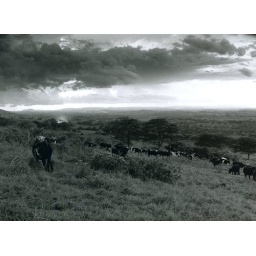
Friesian-Ankole cross cattle graze in the evening as shower clouds crowd in.